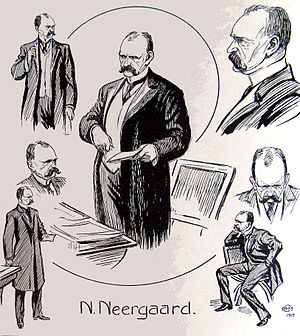
Niels Neergaard
Niels Neergaard under fremlæggelsen af forsvarsforslaget i Folketinget 12. februar 1909
Niels Neergaard under fremlæggelsen af forsvarsforslaget i folketinget 12. februar 1909
Niels Thomasius Neergaard var en dansk historiker og politiker, der var Danmarks konseilspræsident fra 1908 til 1909 og statsminister fra 1920 til 1924. Han var medlem af partiet Venstre.